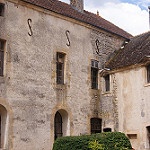
Label: buildings